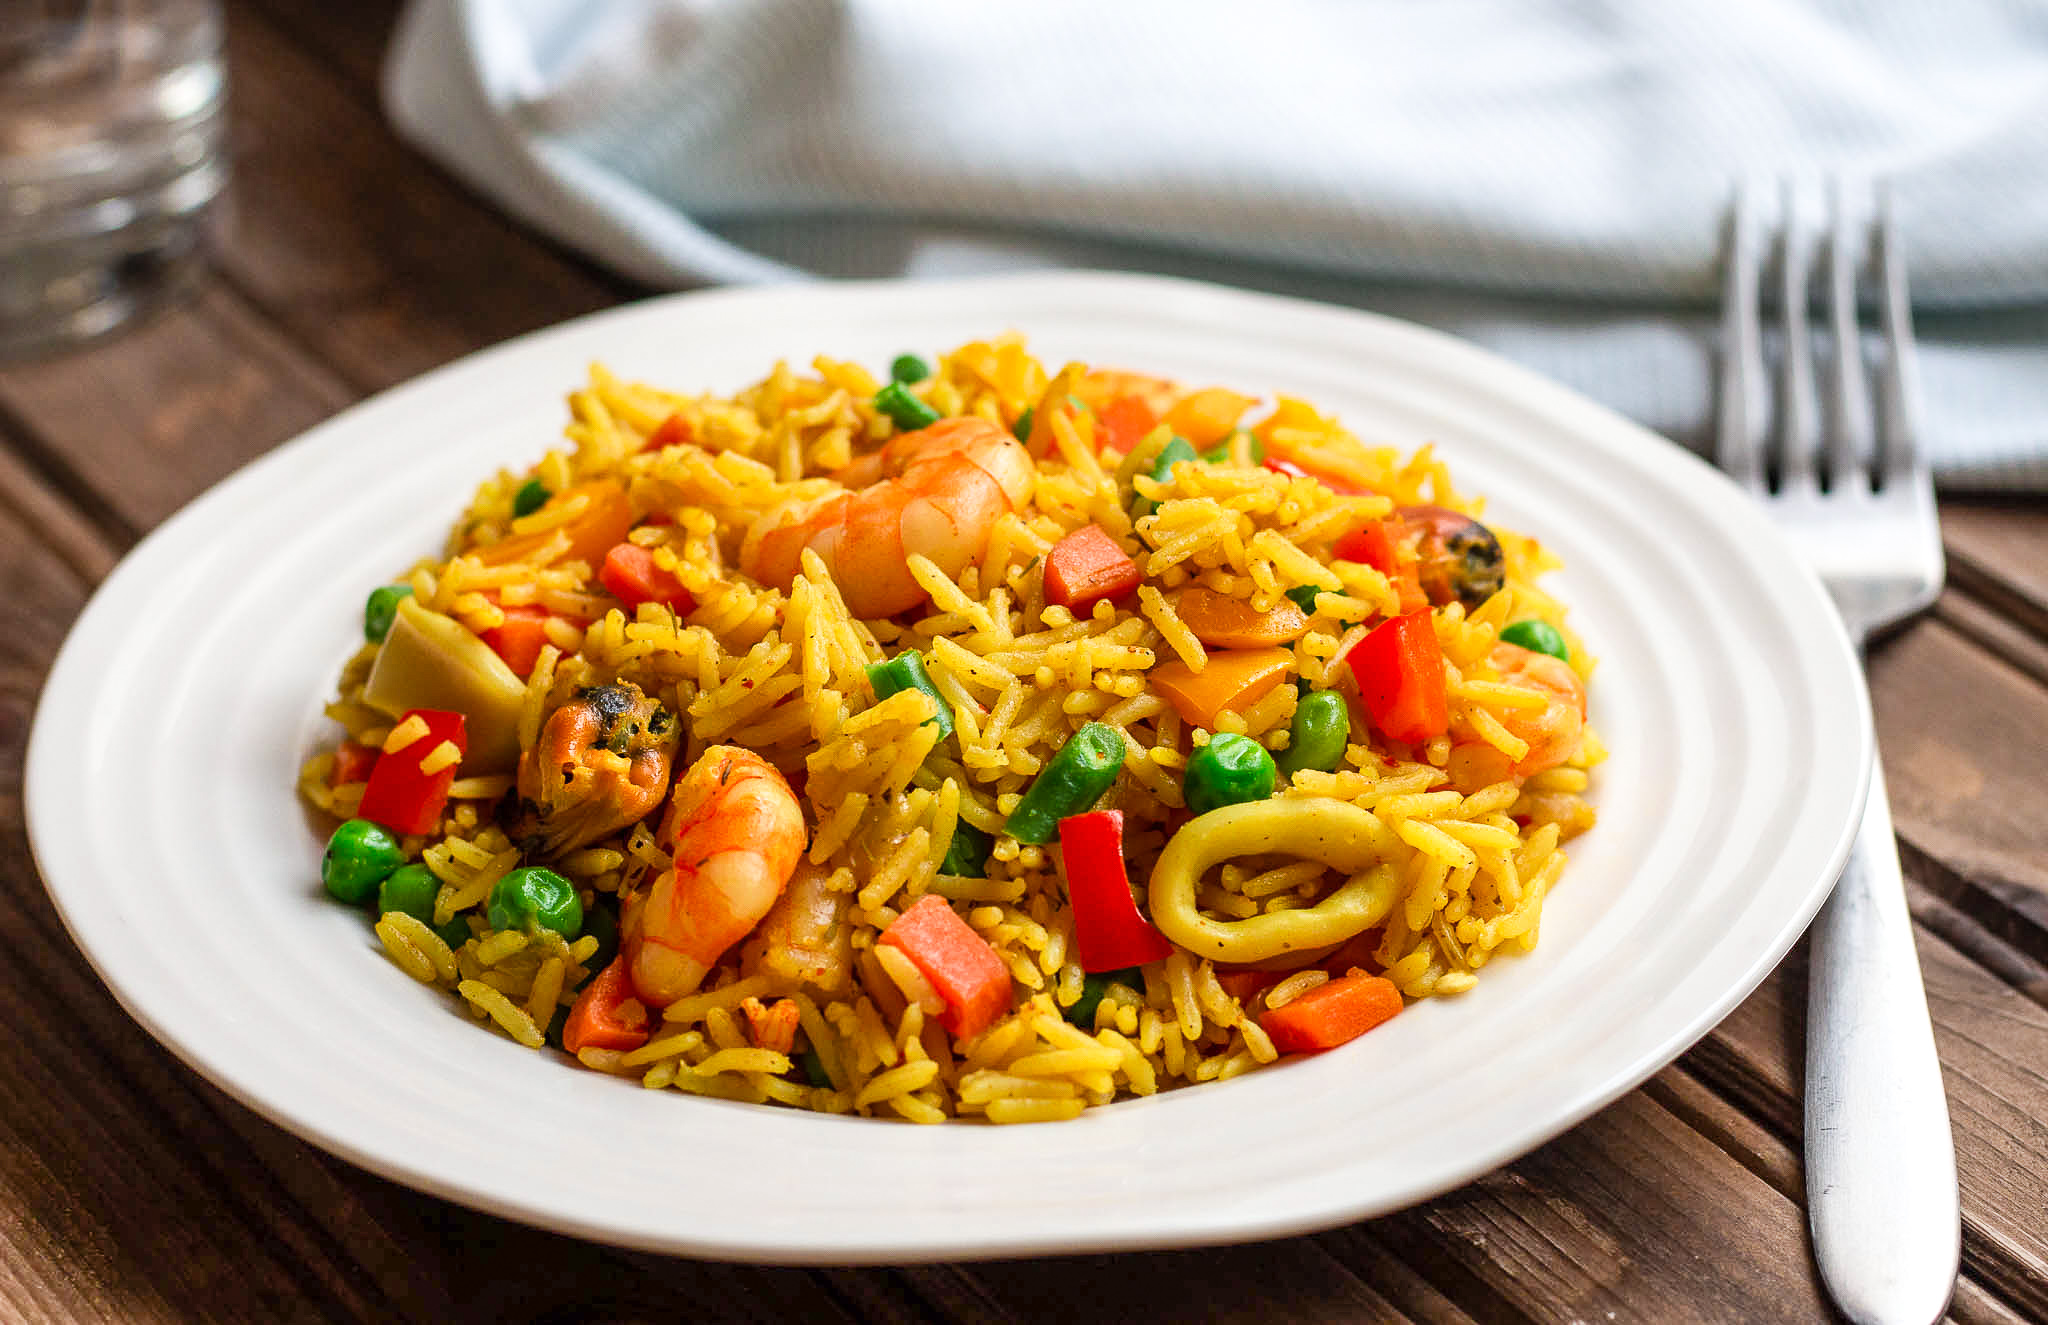
Dish: fried_rice